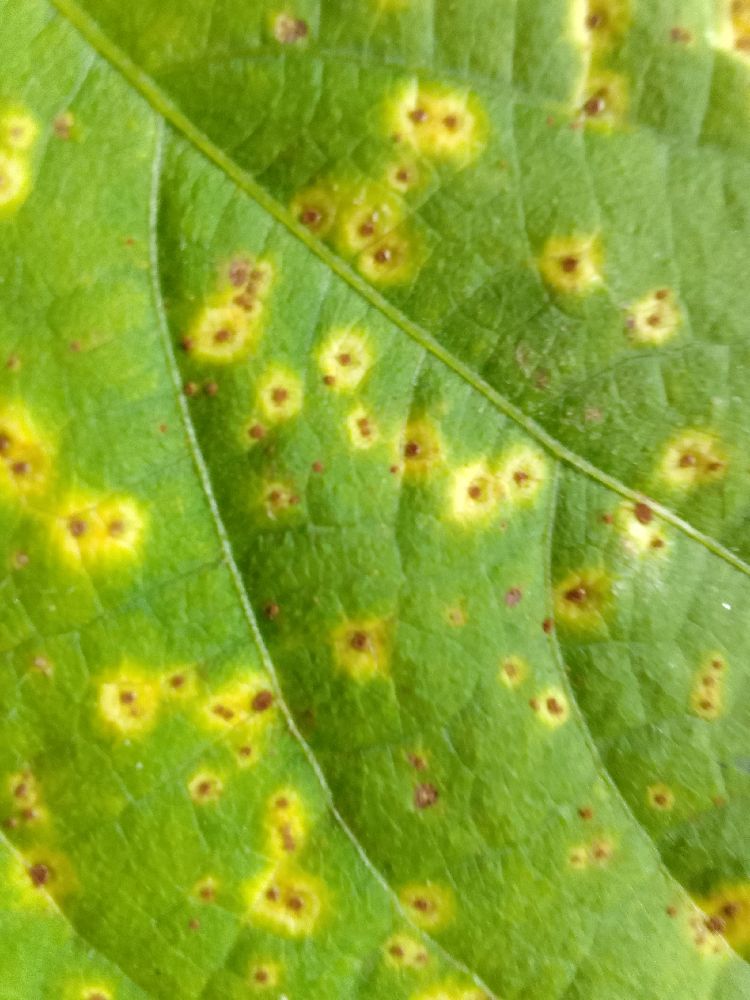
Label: rust